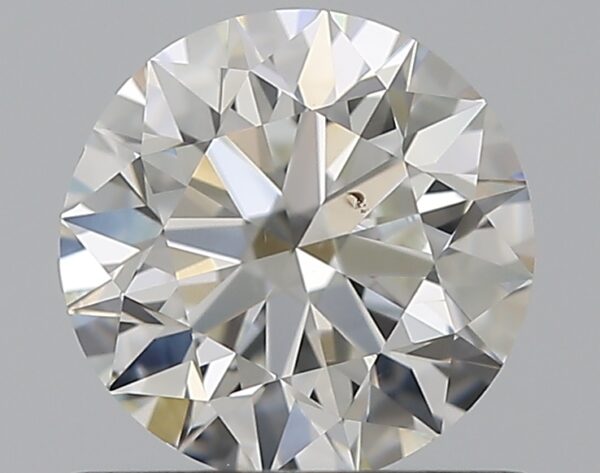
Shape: round
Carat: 0.7
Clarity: SI1
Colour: H
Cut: EX
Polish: EX
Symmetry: EX
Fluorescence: N
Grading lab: GIA
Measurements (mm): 5.64 x 5.67 x 3.53